Impact event

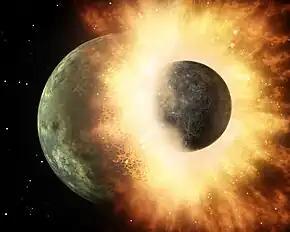
Artist's depiction of a collision between two planetary bodies. Such an impact between the Earth and a Mars-sized object likely formed the Moon.

These modified views of Earth's history did not emerge until relatively recently, chiefly due to a lack of direct observations and the difficulty in recognizing the signs of an Earth impact because of erosion and weathering. Large-scale terrestrial impacts of the sort that produced the Barringer Crater, locally known as Meteor Crater, east of Flagstaff, Arizona, are rare. Instead, it was widely thought that cratering was the result of volcanism: the Barringer Crater, for example, was ascribed to a prehistoric volcanic explosion (not an unreasonable hypothesis, given that the volcanic San Francisco Peaks stand only to the west). Similarly, the craters on the surface of the Moon were ascribed to volcanism.